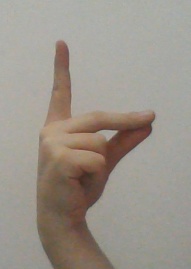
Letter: ta